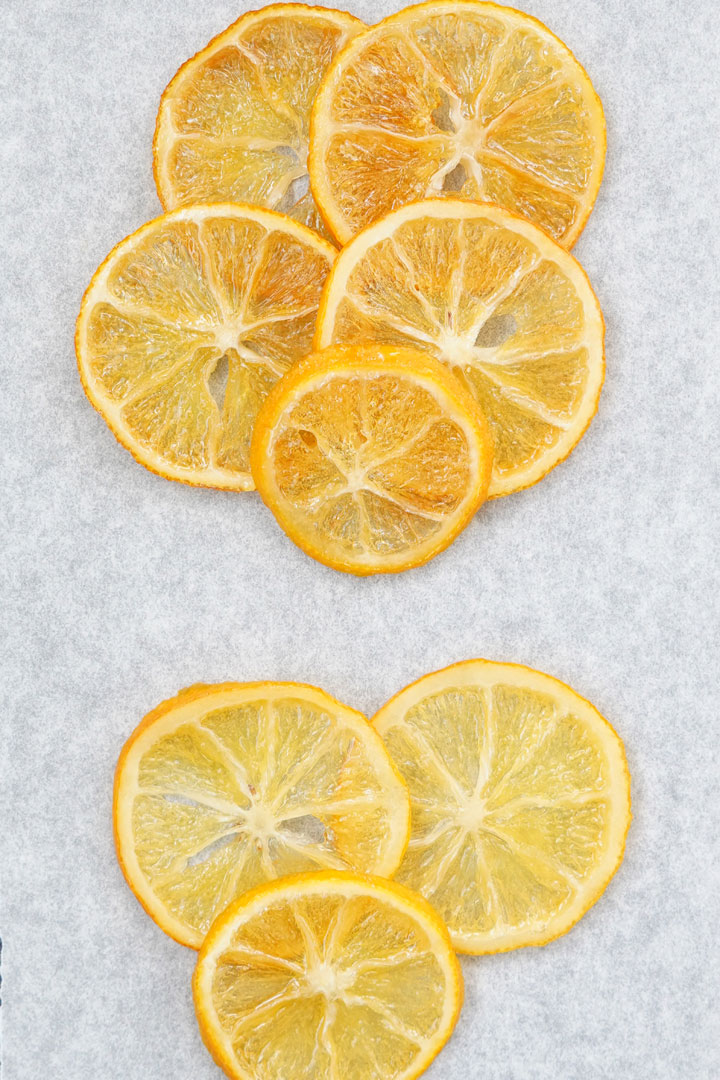
Label: Lemon